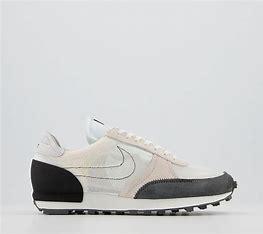
Brand: Nike
Model: Dbreak Type